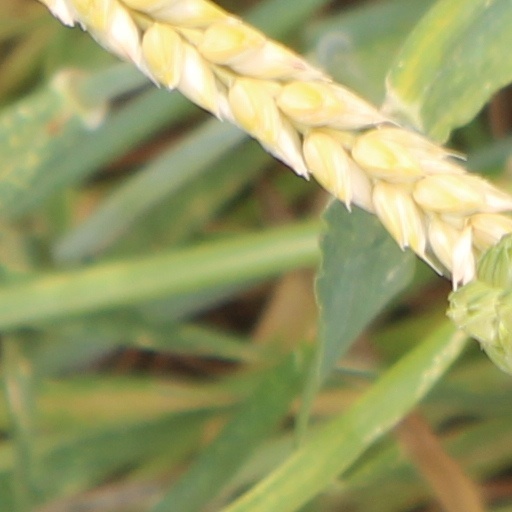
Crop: wheat